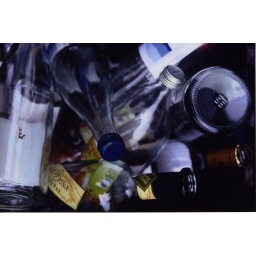
A bunch of bottles in a crate outside a bar